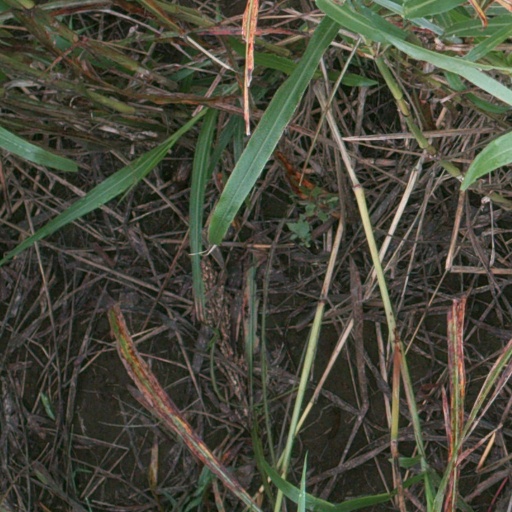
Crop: sorghum